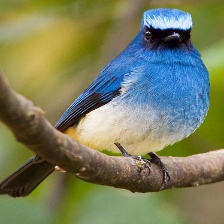
Species: INDIGO FLYCATCHER
Scientific name: EUMYIAS INDIGO